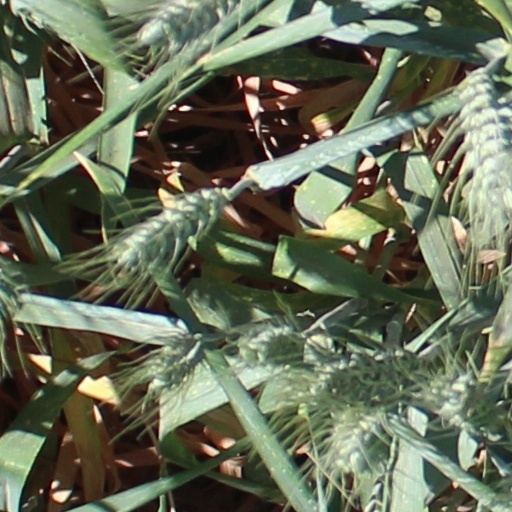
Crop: wheat